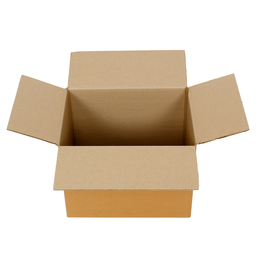
Label: cardboard